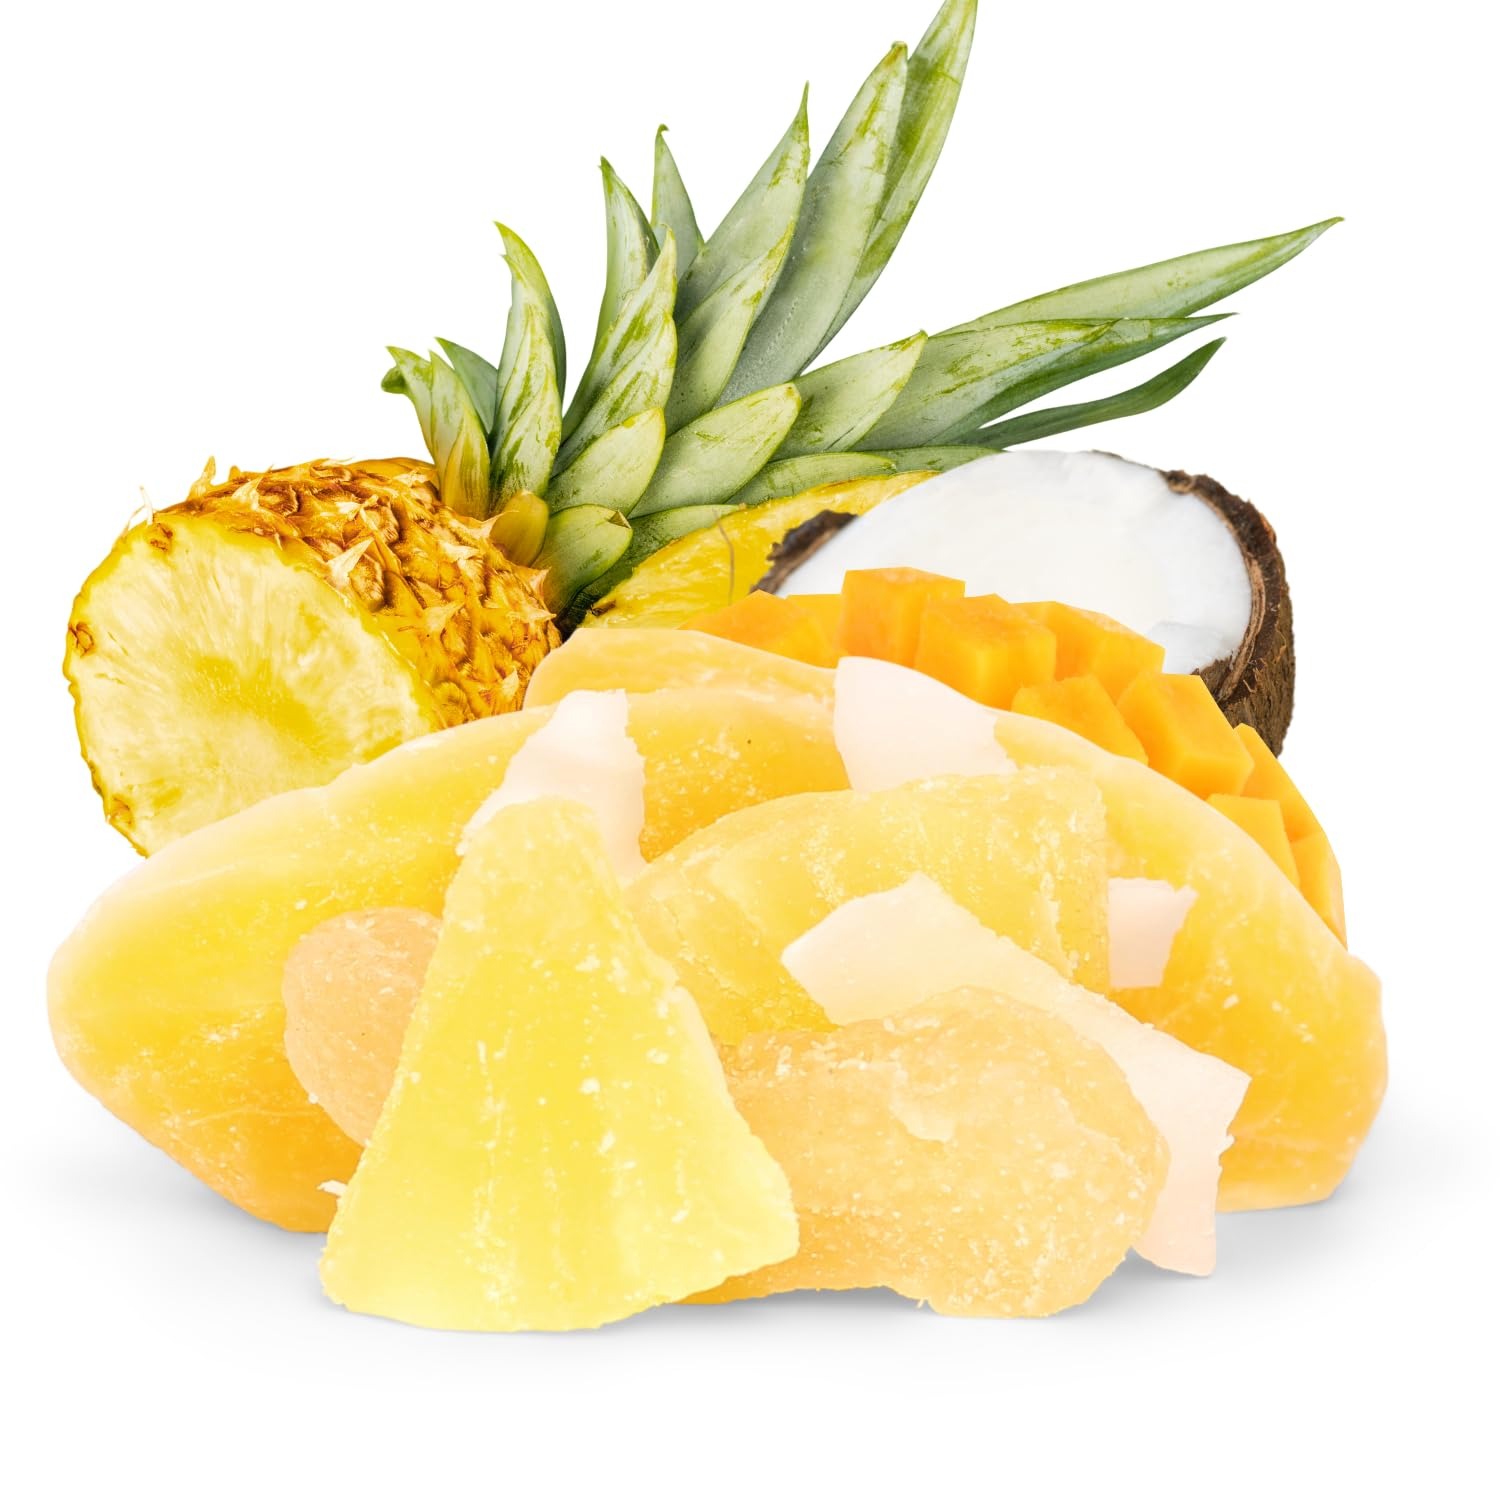
Item Name: Tropical Mixed Dried Fruit Medley - by Its Delish, 2 Lbs Bulk Bag | Healthy Snacks for Adults | Fresh Snack Mix Dry Fruit | Pineapple Mango Guava Coconut | Vegan, Kosher
Bullet Point 1: HAVE YOUR NATURE BOOST READY: Dried Tropical Fruit Mix - Whether you're on a diet or just need an energy pick-me-up for the day, our natural and healthy snacks are the perfect choice! Our dried fruit mix is sweet, delicious, and fresh - providing you with a convenient source of energy and nutrients on-the-go!
Bullet Point 2: QUALITY AND KOSHER FOR YOU: Mixed Dried Fruit slices and chunks - We are proud to offer you premium quality food that is certified Kosher OU Parve, non-dairy, peanut-free, and perfect for everyone to enjoy. Dried fruit mix is great for baking, snacking and adding to yogurt, granola and morning breakfast cereals. Get munching!
Bullet Point 3: TASTY FRUIT MIX: Dried Mixed Fruit medley - Our dried fruit assortment includes a variety of diced fruits like tasty Pineapple chunks, Mango slices, Guava, and Coconut, offering a delightful balance of sweetness, freshness, and mouthwatering texture and eye-catching appearance!
Bullet Point 4: BETTER NUTRITIOUS SNACK OPTION: Healthy Snacks - Our fruit trail mix is not just delicious; it's also rich in vitamins, minerals, antioxidants, and nutrients. This makes our fruity snacks a healthy and flavorful choice to curb your cravings and sweet tooth!
Bullet Point 5: FAMILY-SIZED GOODNESS: Dry Fruits without nuts - It's Delish Fresh healthy fruit snacks are available in bulk, perfect for sharing with your whole family! Grab a portion of these dried fruit snacks for lunch, travel, school, work, outdoor activities, picnics, or car rides, and savor a nutritious and delicious snack!
Product Description: Tropical Dried Fruit Mix Medley - by Its Delish, Two Pounds<br><br>Embark on a tantalizing taste adventure with our Dried Mixed Fruit Chunks Medley by Its Delish! In this 2Lbs bulk size bag you'll find a symphony of flavors featuring succulent nicely cut dried exotic mango slices, tasty pineapple chunks, healthy coconut and sweet guava pieces. This trail mix is a gourmet delight crafted for those who crave a burst of tropical sweetness in every bite. Perfect for adults, kids, and even your furry friends, this snack is a tasty indulgence that's gluten-free, vegan, and kosher. Treat yourself to a mixed fruit snack sensation that will leave your taste buds singing with joy!<br><br><br>About It's Delish! <br><br>It's Delish was established in 1992 and is located in North Hollywood, California. It's Delish is a food manufacturer and distributor who produces over 500 gourmet food products including licorice, sour belts, taffies, caramels, Jordan almonds, chocolates, nuts, fruits, trail mixes, spices, and the spice blends. It's Delish also produces organics and all natural products. We give you the opportunity to order from the factory direct!<br><br> It’s Delish! prides itself on the four pillars that are at the foundation of everything we do. Innovation Quality Value Service
Value: 16.0
Unit: Ounce

Price: 26.99